Maughan Library

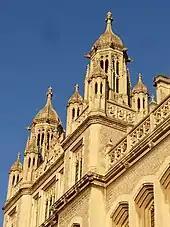
Ivory-looking towers surrounding the library building, here viewed from Chancery Lane, radiant during summer sunset

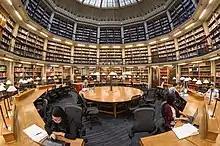
The domed Round Reading Room

In 1838 the "Public Record Office Act" was passed to "keep safely the public records". Construction of the earliest part of the building seen today, the central wing, began in 1851. As a repository, it is claimed to be the first purpose-built fireproof building in England. To minimise the risk of fire the storerooms were designed as compartmentalised closed cells and the building had no heating. One of the cells which stored documents remains in its original condition, including its bookcases and fire proof slate shelves. Two search rooms were added in 1863 and a clock tower was built in 1865. In 1869–71 the building was extended along Fetter Lane, and in the 1890s two more wings designed by Sir John Taylor were added. At this time the medieval walls of the chapel were found to be unsound and had to be rebuilt. In 1902 the chapel became a museum of the Public Record Office. By 1997 all records were transferred to a new site in Kew or the Family Records Centre in Islington.